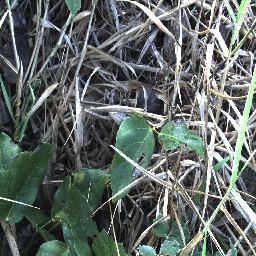
Label: negative